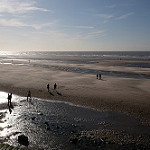
Scene: Outdoor